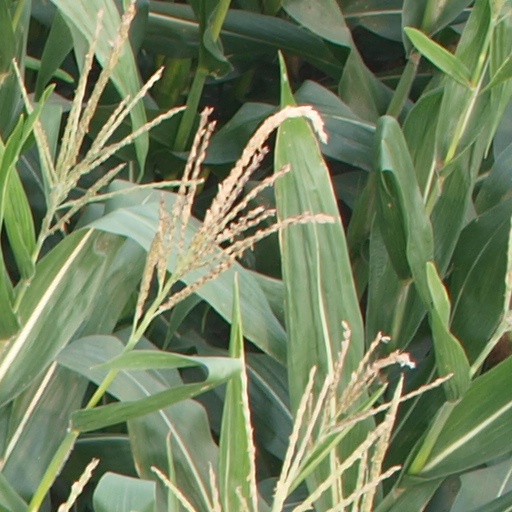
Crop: maize; corn